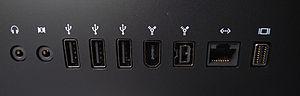
L’iMac aluminium est un ordinateur tout-en-un, développé et produit par Apple Il correspond à la 5ᵉ génération d'iMac, le premier modèle ayant été lancé en août 1998. L'iMac est, depuis son lancement, le produit phare de la firme ; c'est avec lui qu'Apple a signé son renouveau peu de temps après le retour de son fondateur Steve Jobs. C'est un ordinateur de bureau polyvalent qui mise beaucoup sur le gain d'espace qu'il procure.